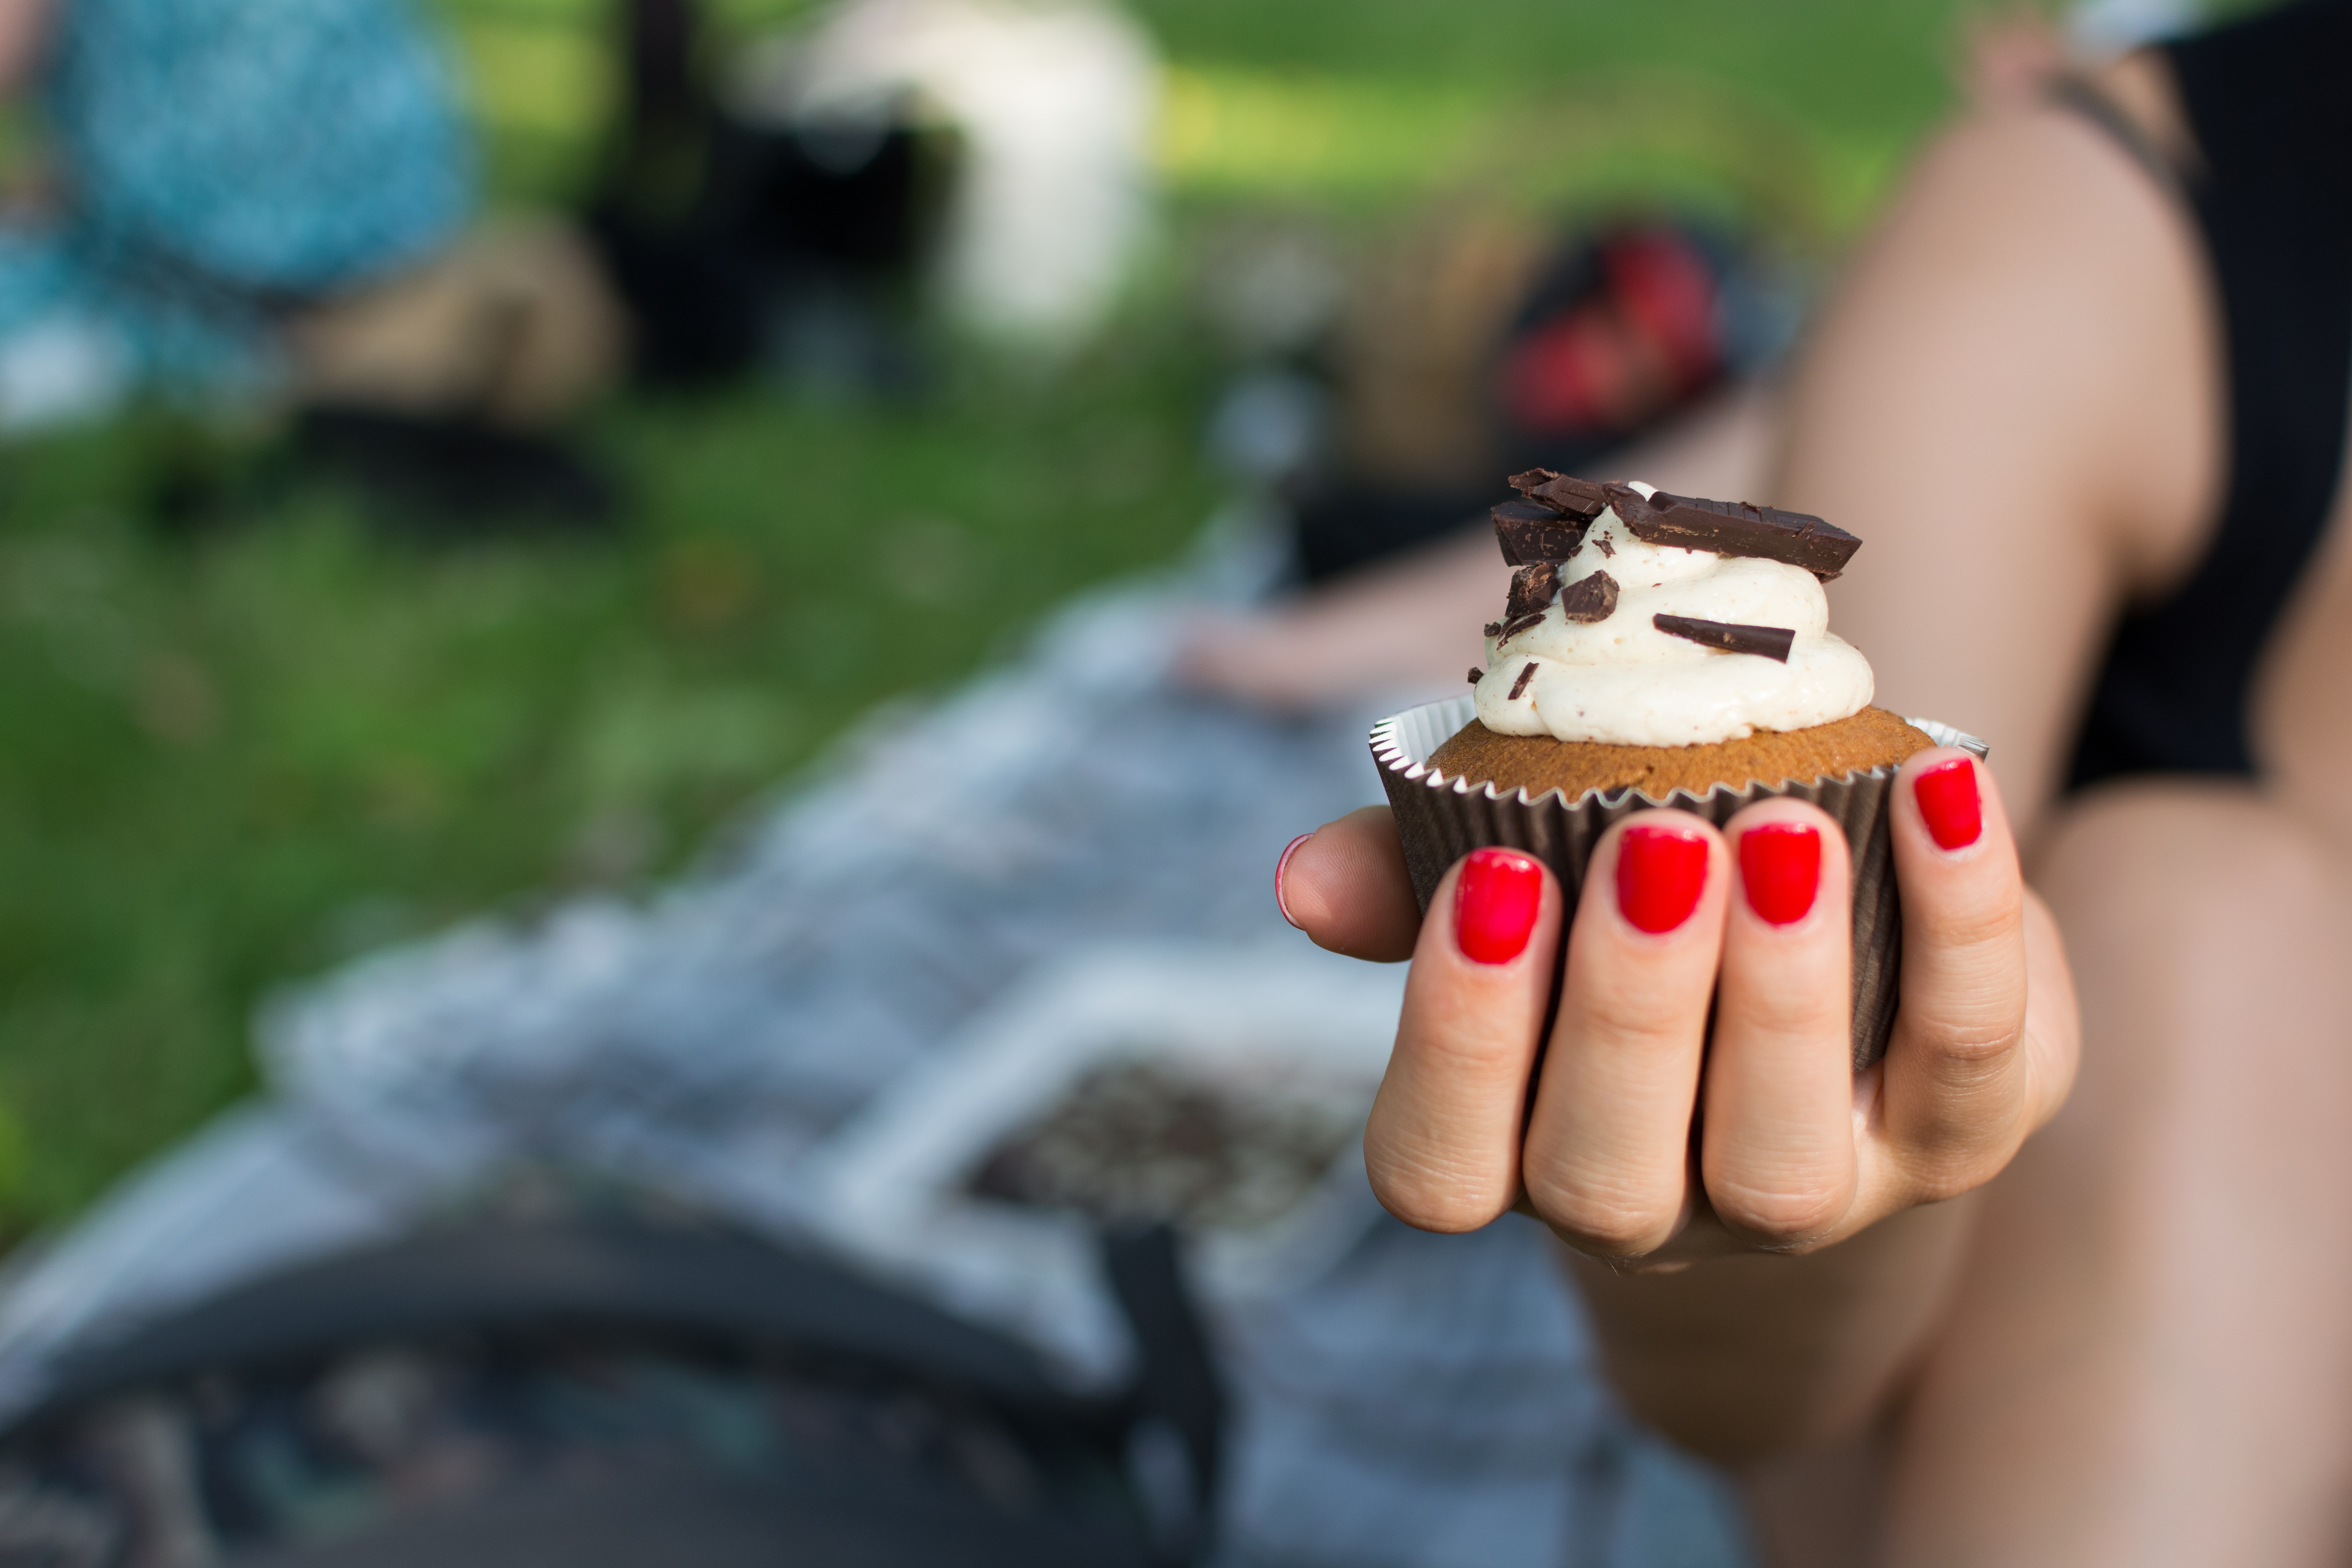
sweetness, cake, cupcake, red, hand, dessert, food, finger, baking, buttercream, cup, icing, baked goods, nail, cuisine, cream, muffin